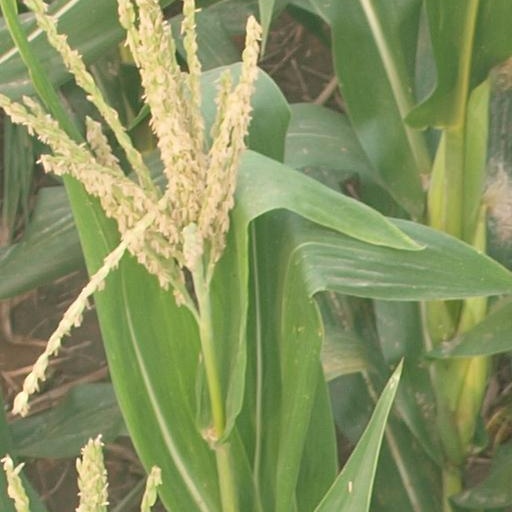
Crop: maize; corn